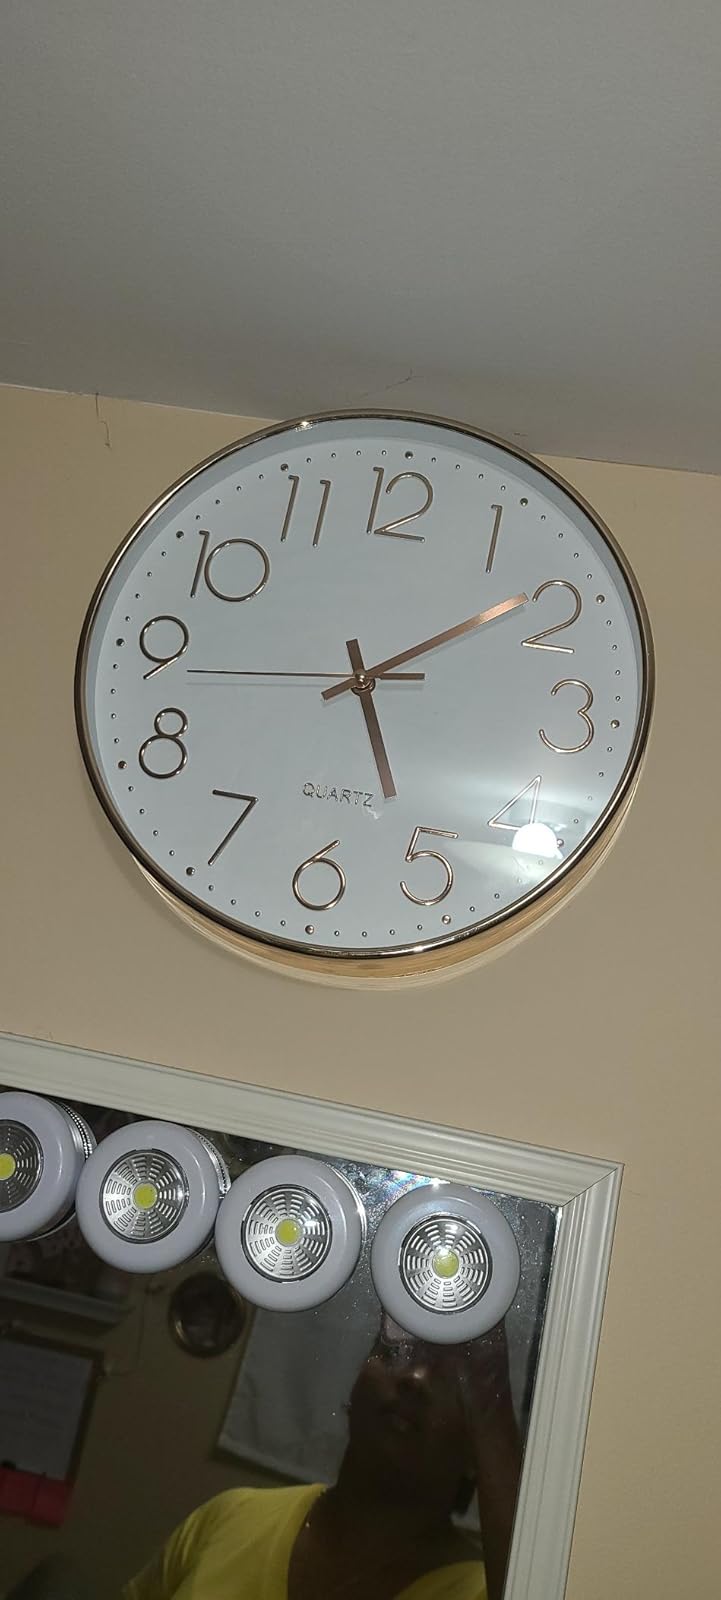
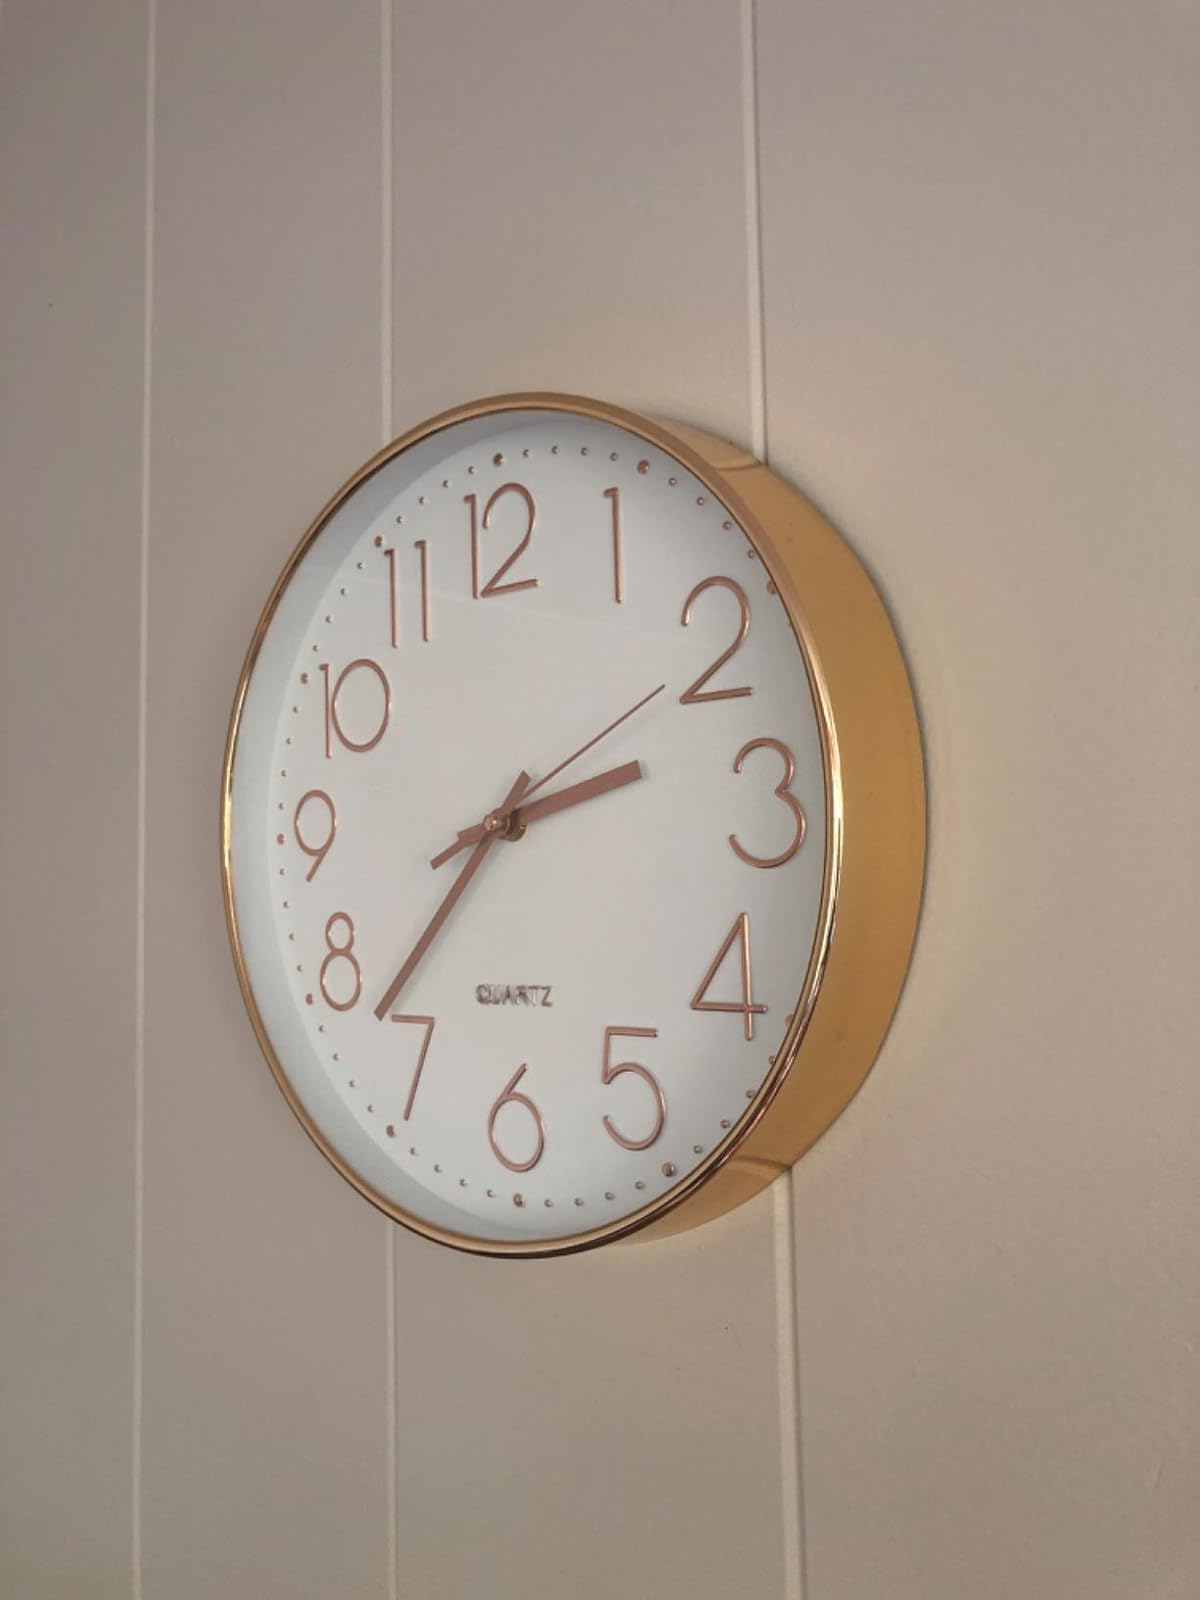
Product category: clock
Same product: yes